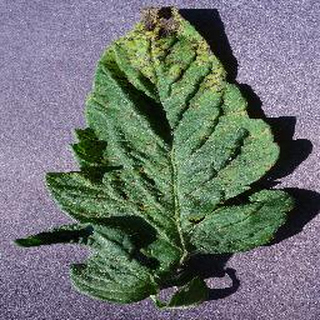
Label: tomato_septoria_leaf_spot